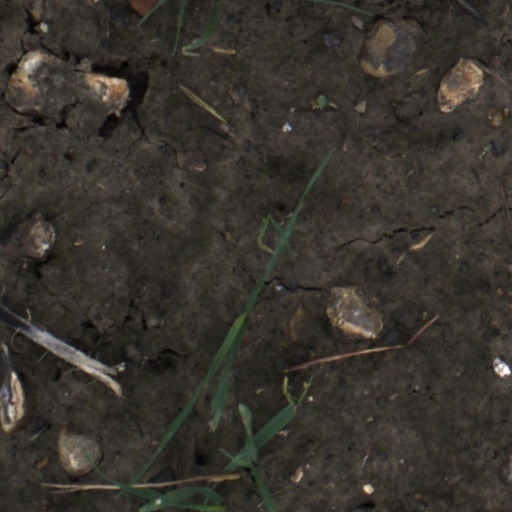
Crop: wheat